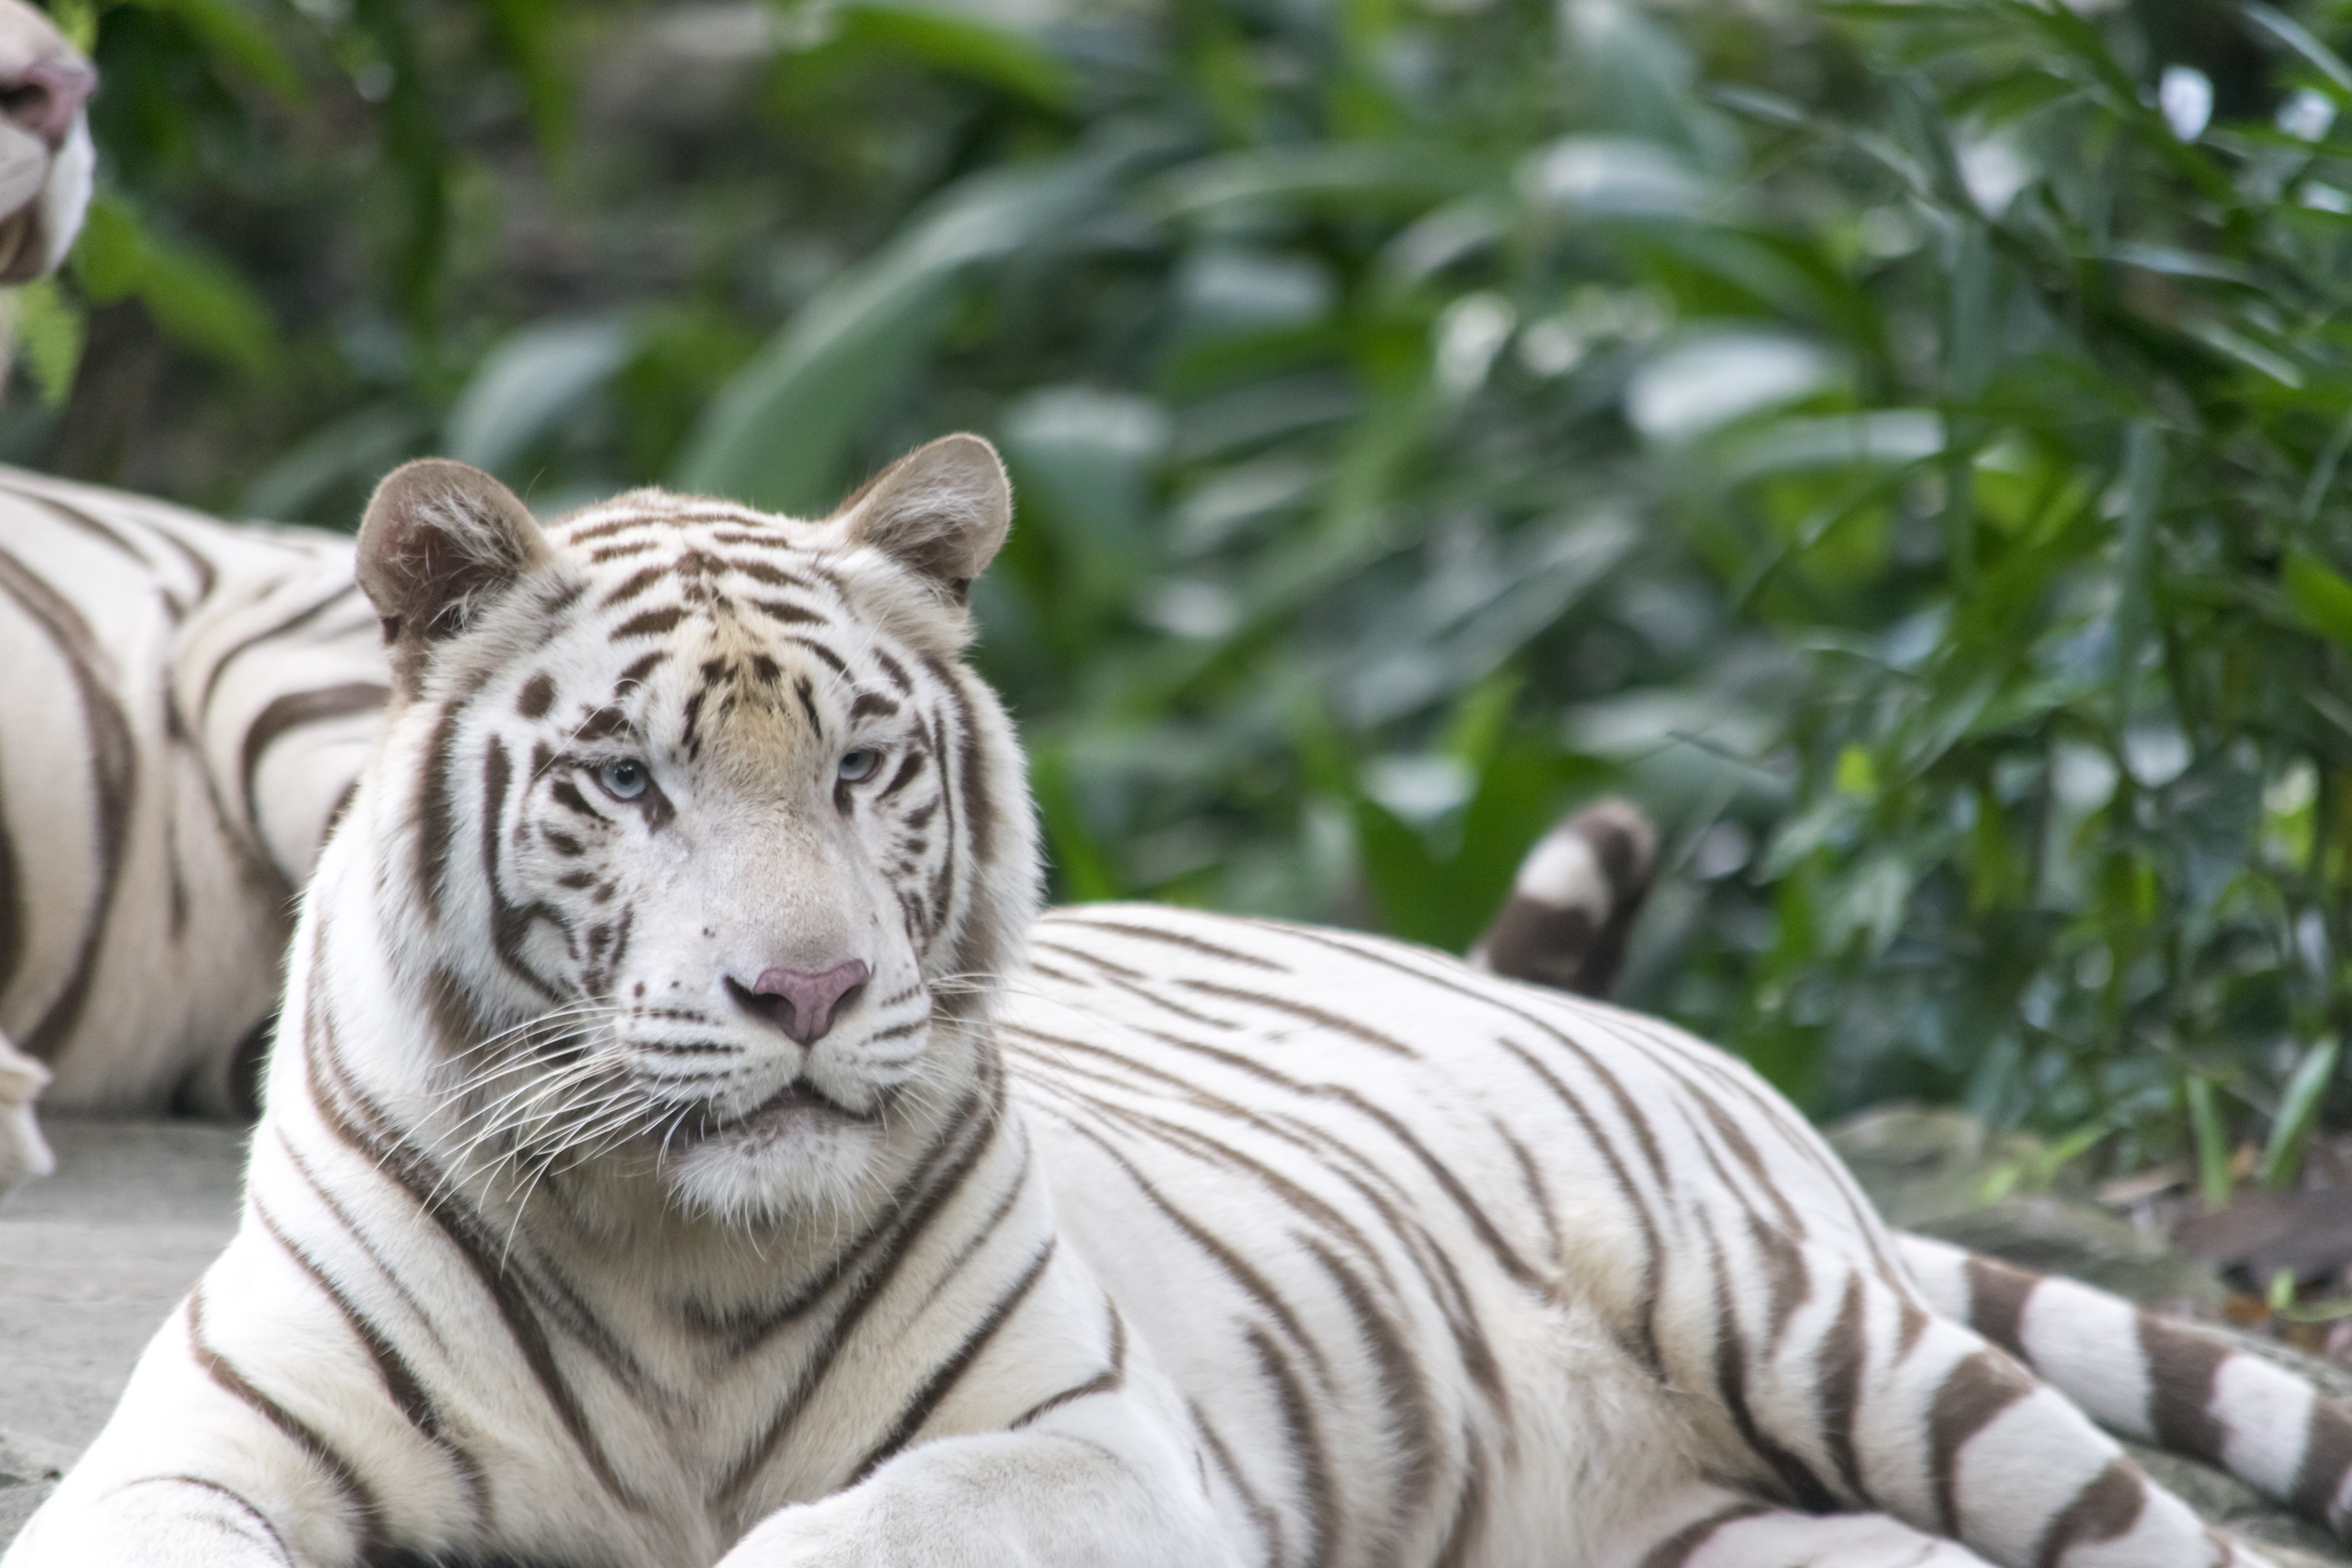
animal, wildlife, zoo, jungle, cat, feline, mammal, fauna, striped, lying down, tiger, stripes, danger, vertebrate, big, jaguar, wildcat, safari, dangerous, tigers, white tiger, bengal, big cats, cat like mammal